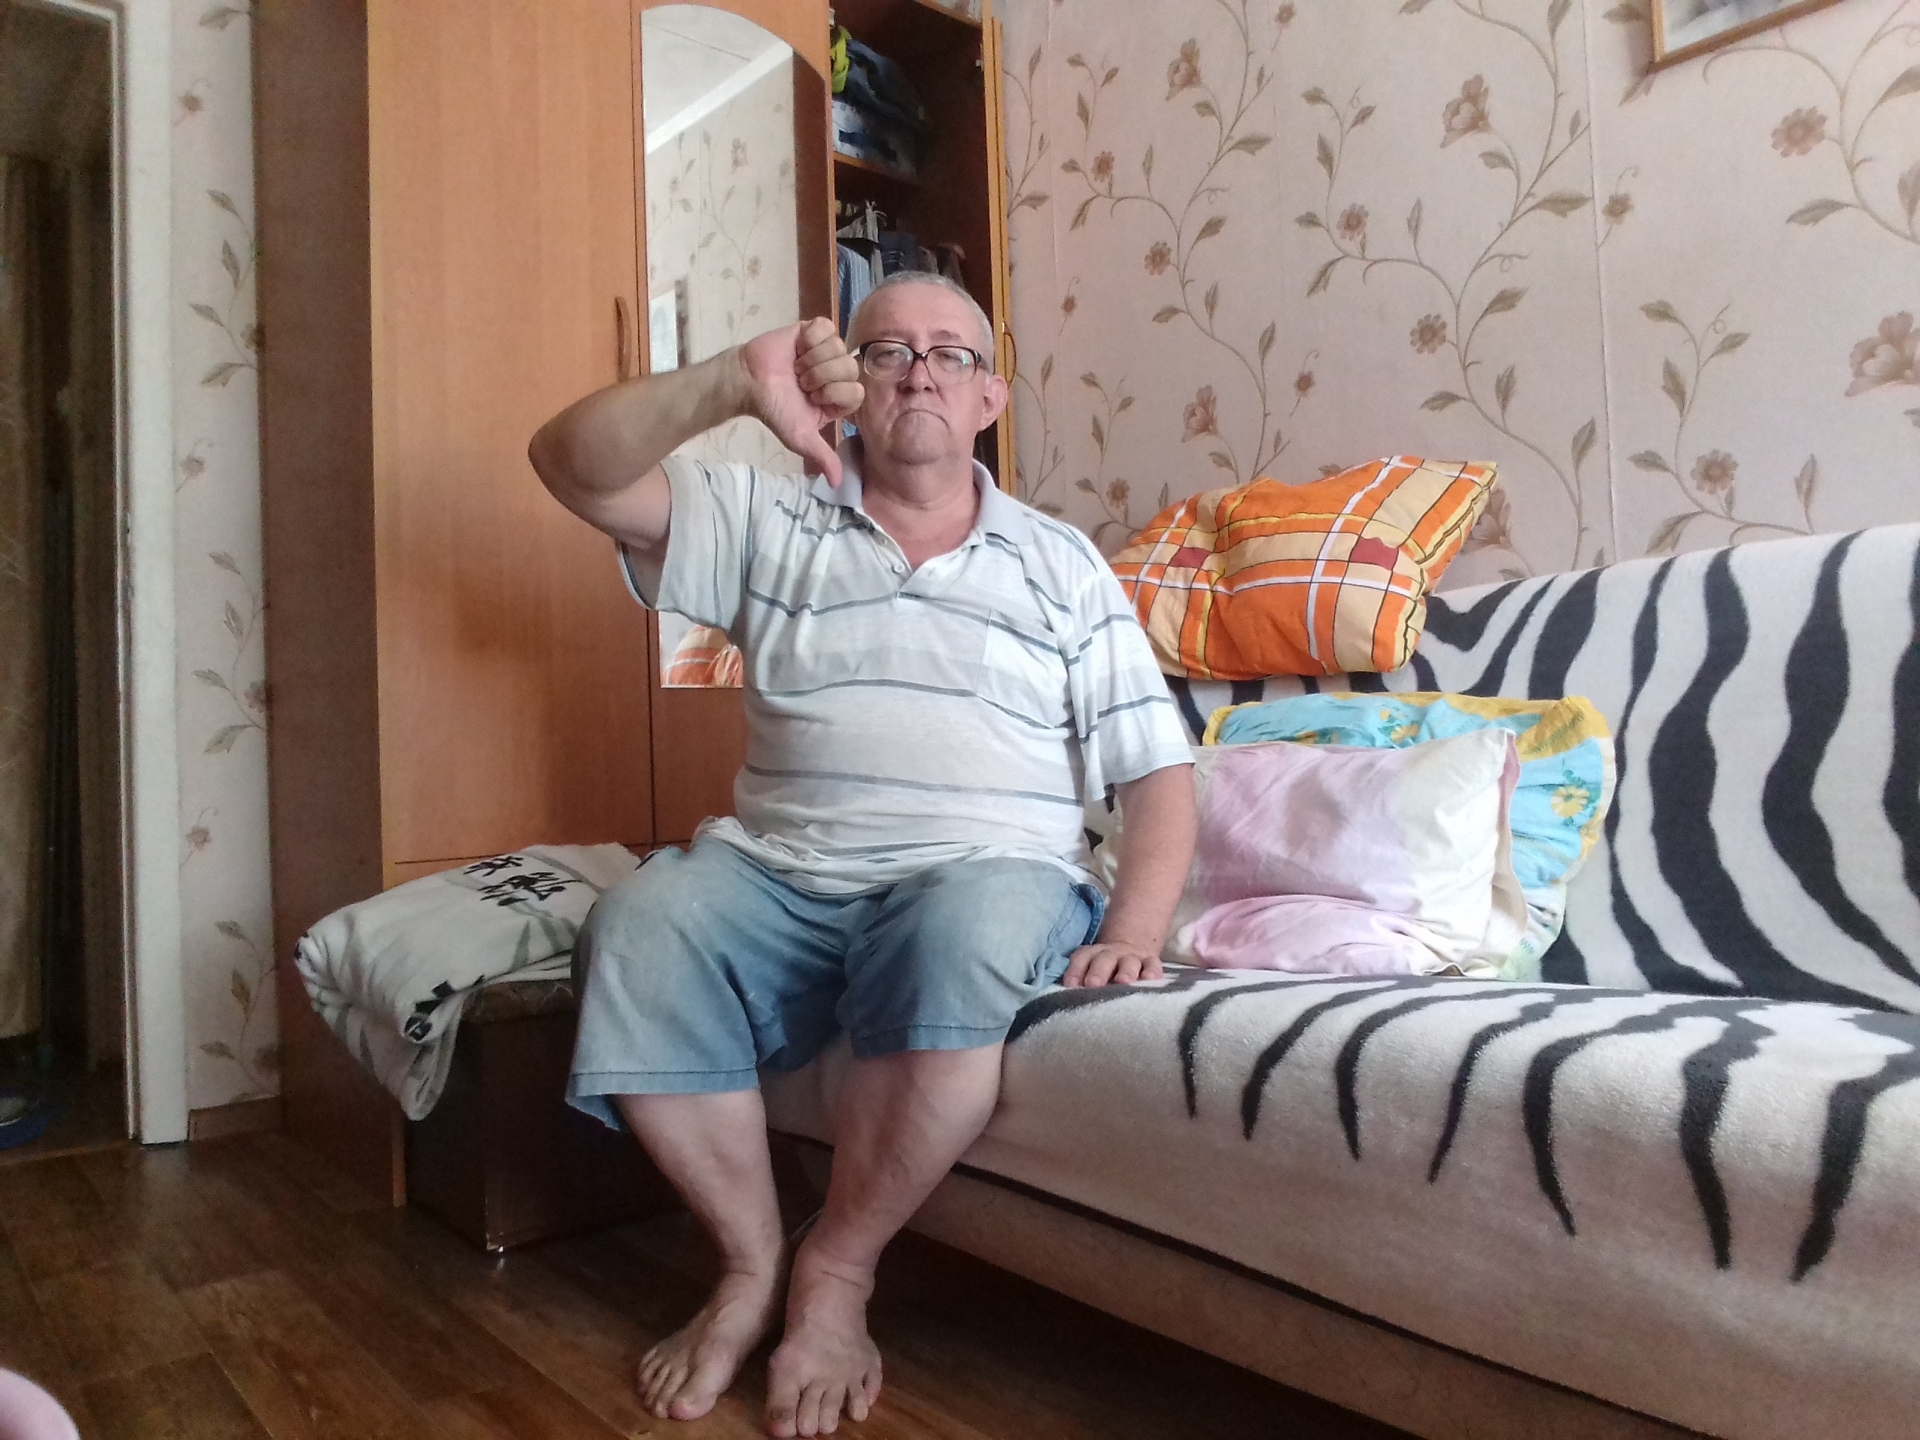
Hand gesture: dislike